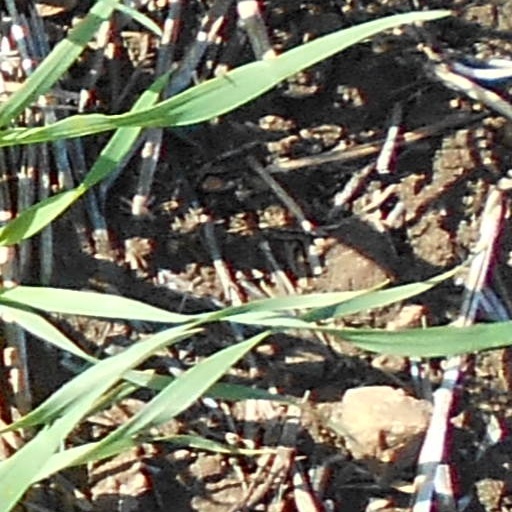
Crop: wheat